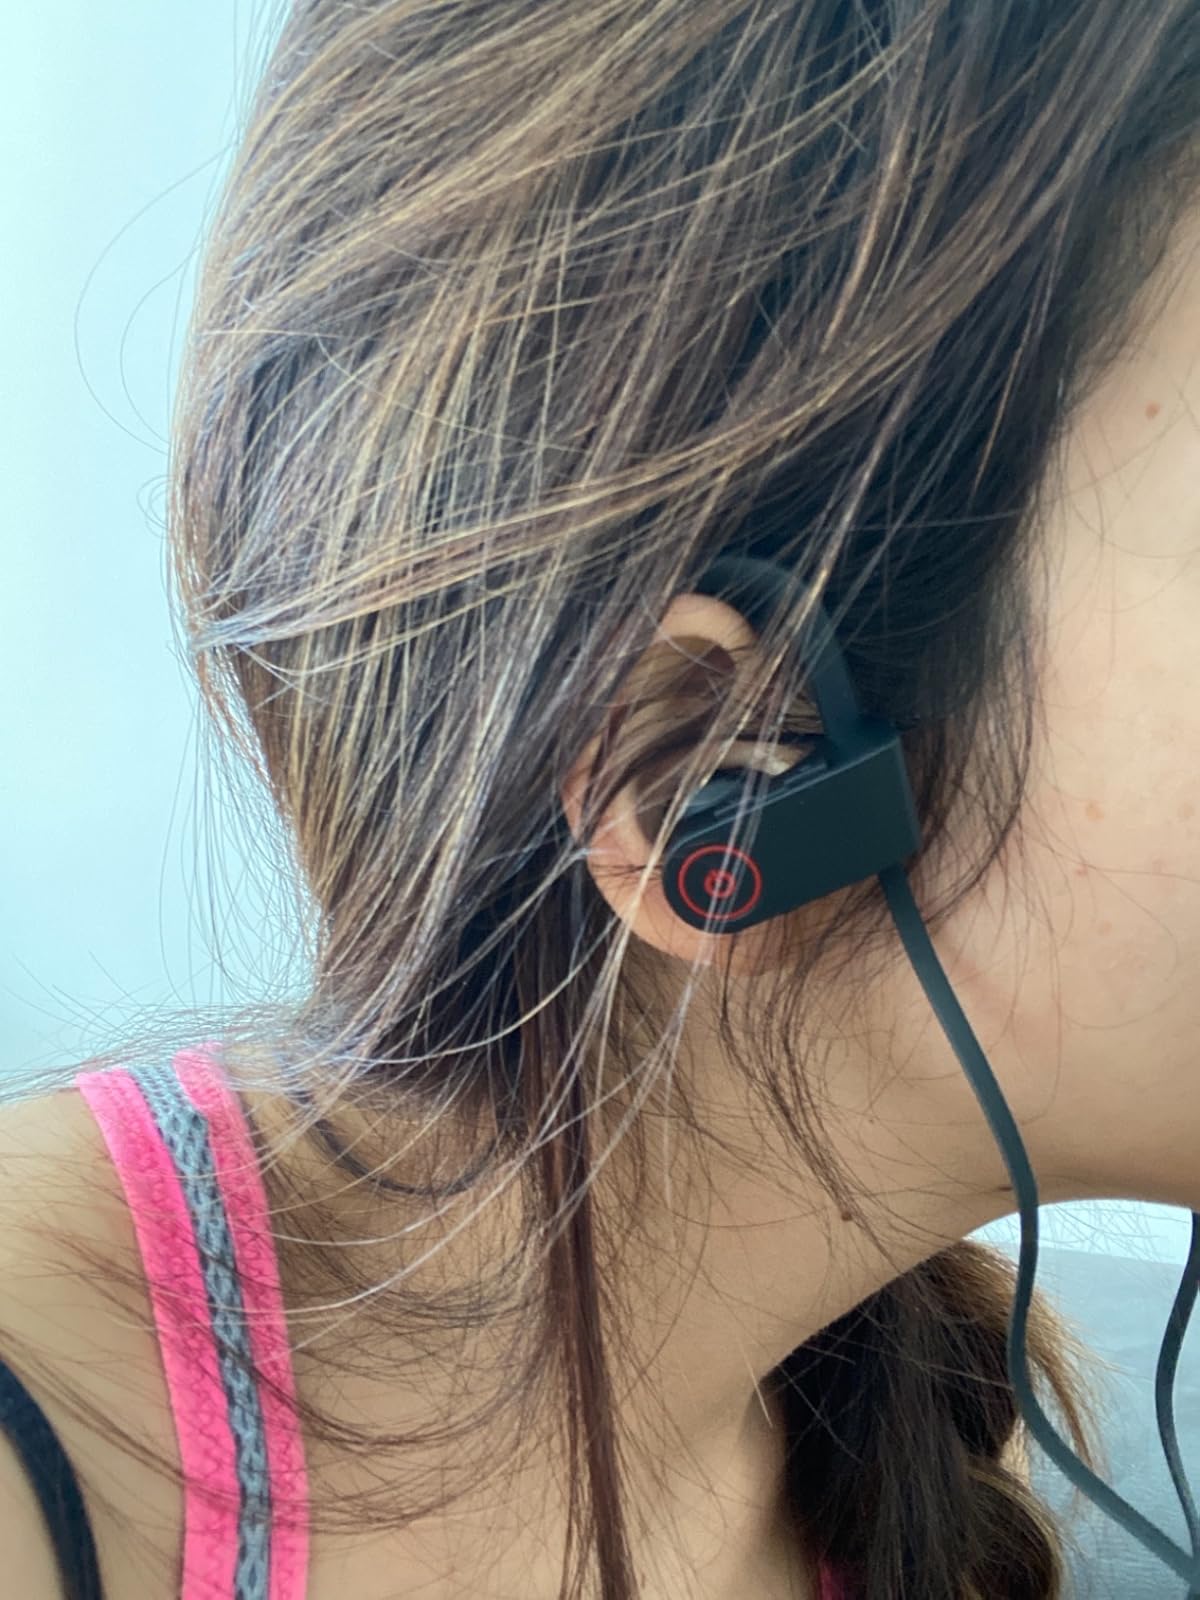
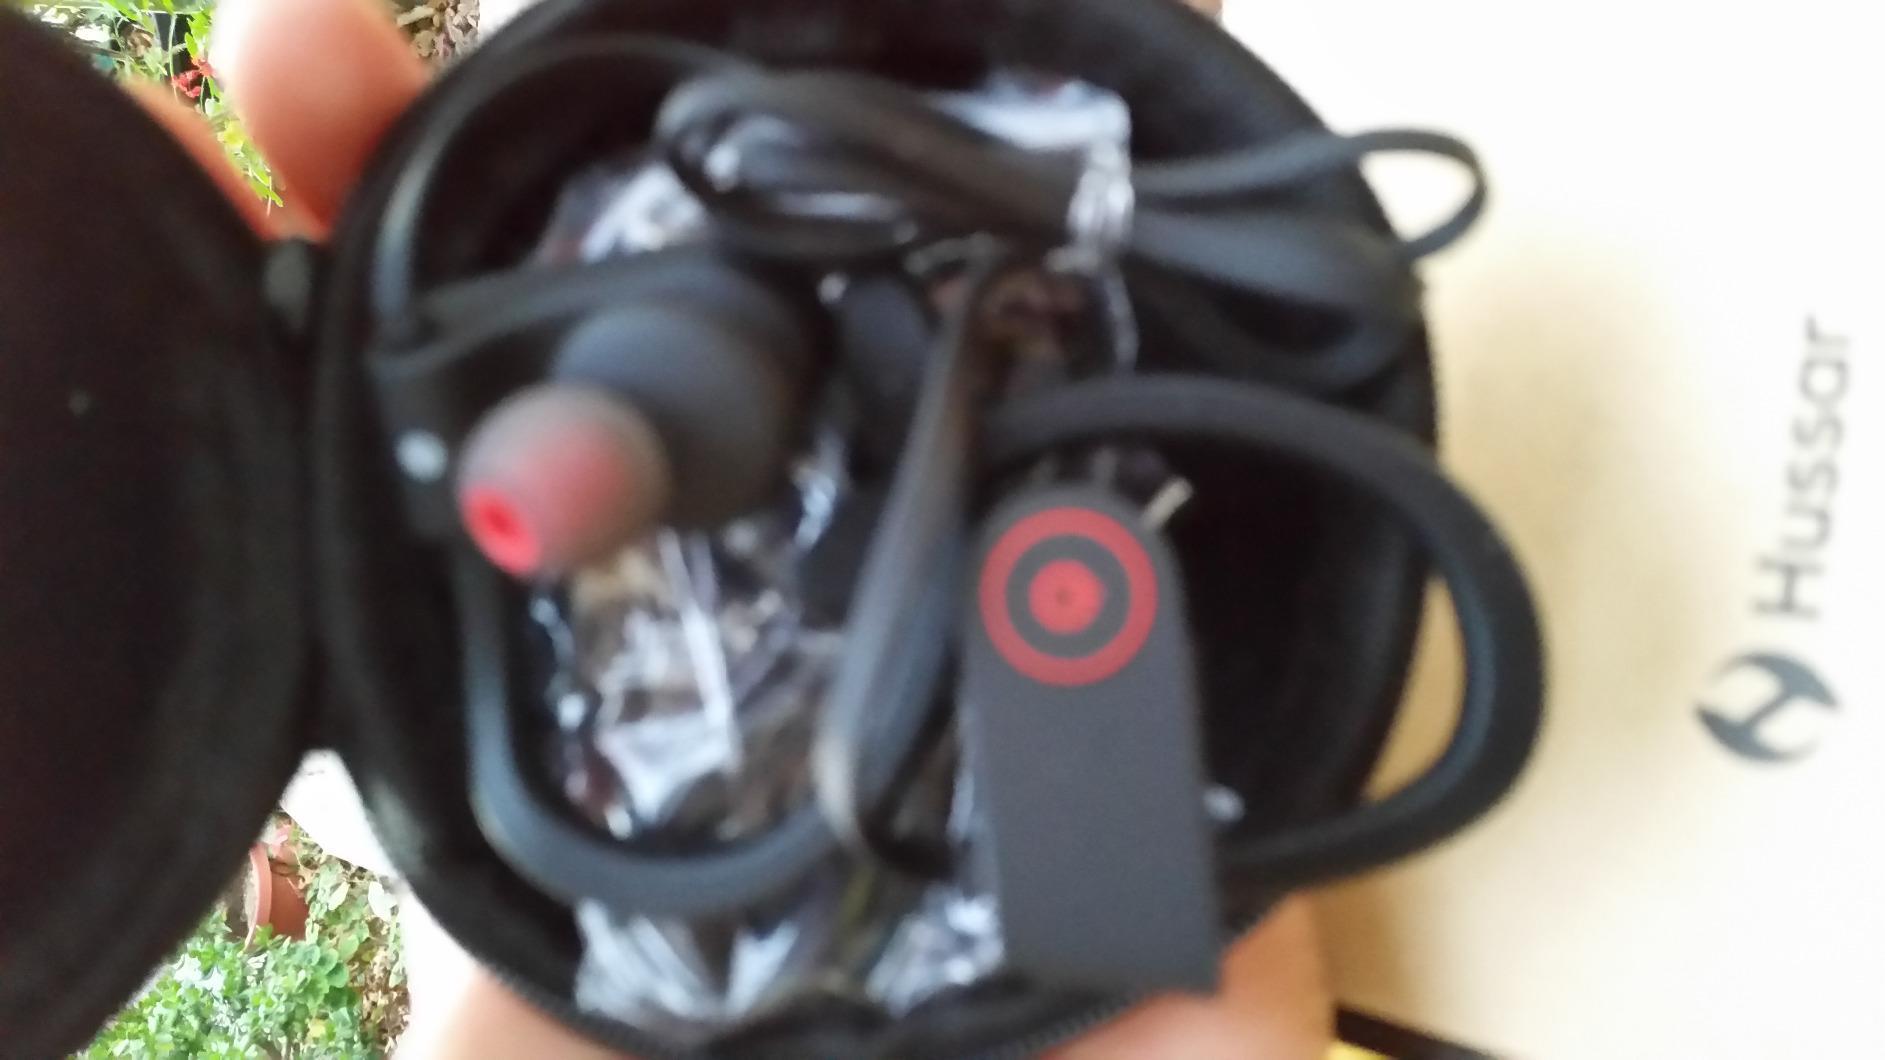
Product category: headphones
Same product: yes